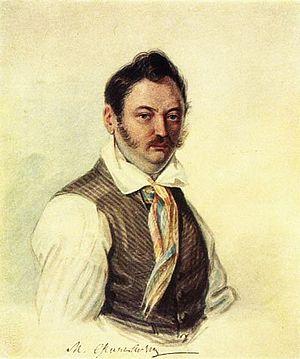
Cet article liste toutes les personnes condamnées après l’insurrection décabriste en décembre 1825.